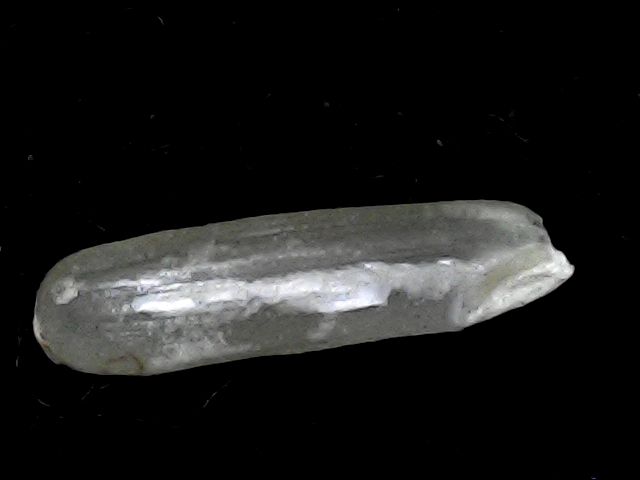
Rice variety: BD57